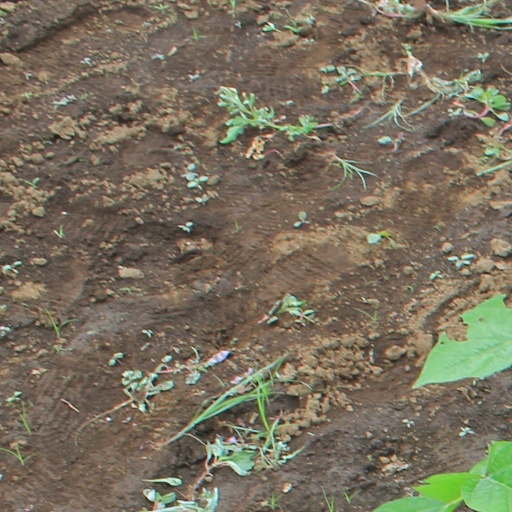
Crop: soybean